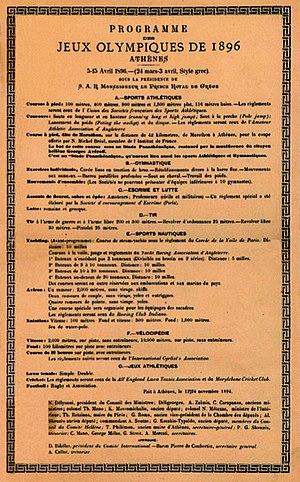
Les Jeux olympiques de 1896, également nommés Jeux de la première olympiade, en grec Ολυμπιακοί Αγώνες, sont organisés en 1896 à Athènes en Grèce. Ce sont les premiers Jeux olympiques de l'ère moderne organisés par le Comité international olympique. Ils se déroulent du 6 au 15 avril 1896, neuf jours de compétition pendant lesquels 241 sportifs s'affrontent dans neuf sports différents pour un total de 122 médailles.